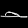
Label: Sandal